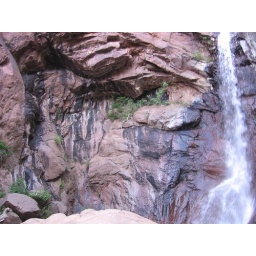
The falls turn the rock black in some places.